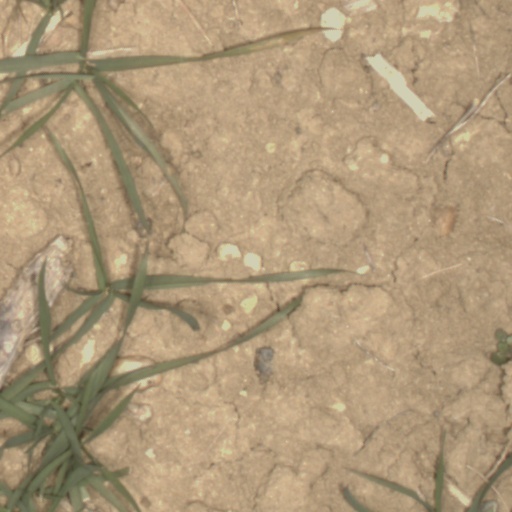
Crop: wheat